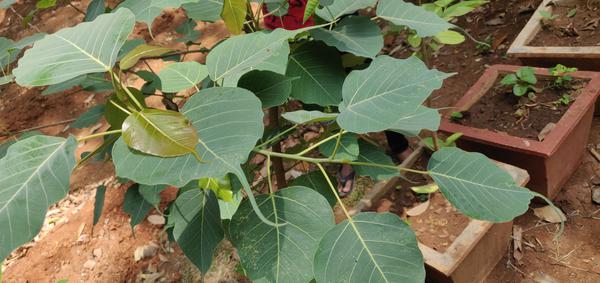
Plant: Arali